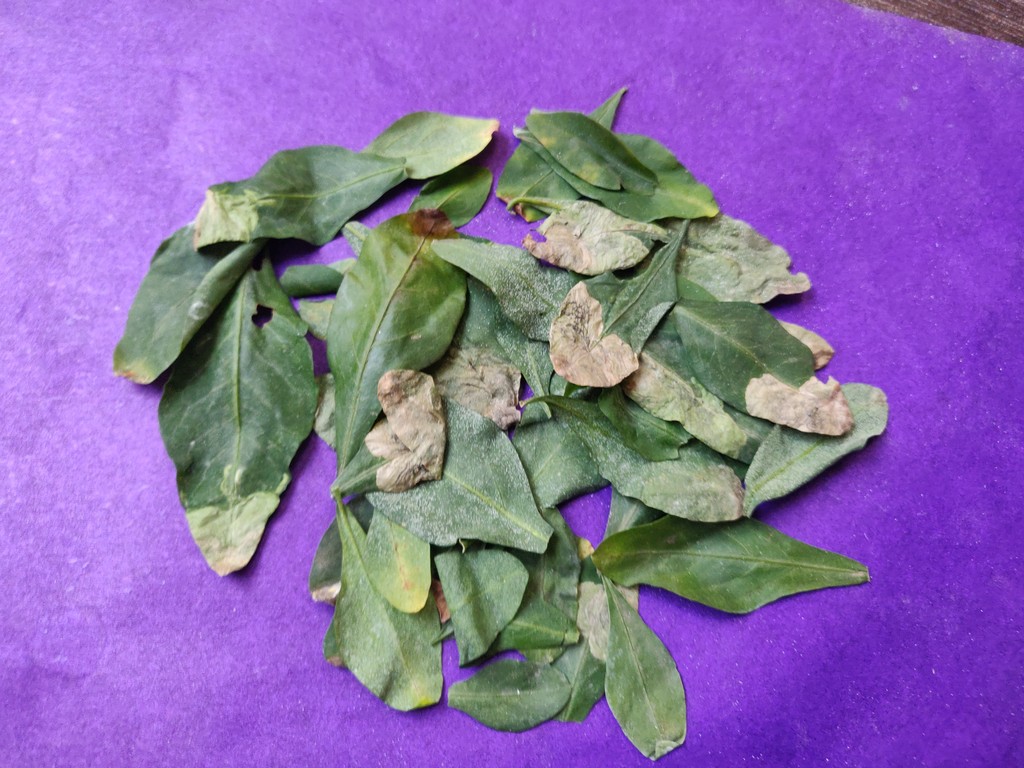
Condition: Unhealthy
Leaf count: multiple
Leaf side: unknown